Annexation

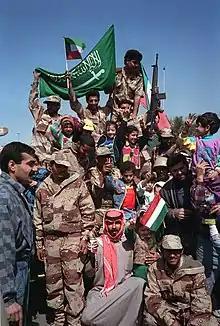
Civilians and coalition military forces wave Kuwaiti and Saudi Arabian flags as they celebrate the reversal of the annexation of Kuwait by Iraq (28 February 1991)

After being allied with Iraq during the Iran–Iraq War (largely due to desiring Iraqi protection from Iran), Kuwait was invaded and annexed by Iraq (under Saddam Hussein) in August 1990. Hussein's primary justifications included a charge that Kuwaiti territory was in fact an Iraqi province, and that annexation was retaliation for "economic warfare" Kuwait had waged through slant drilling into Iraq's oil supplies. The monarchy was deposed after annexation, and an Iraqi governor installed.